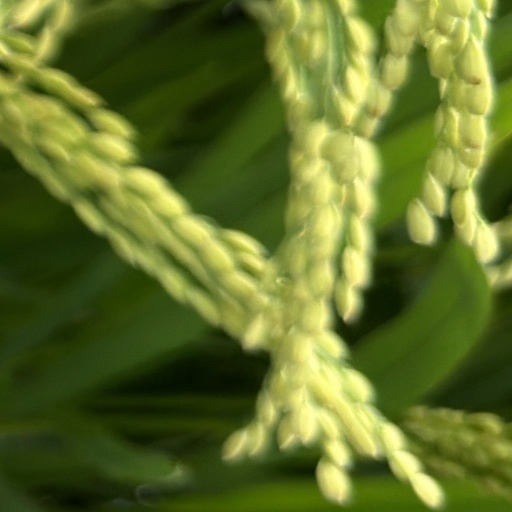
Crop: rice